Nelsa Curbelo

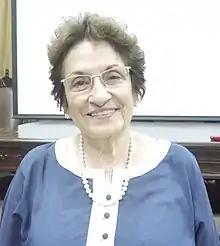
Nelsa Curbelo in 2016

Nelsa Libertad Curbelo Cora (born 1 November 1941) is an Uruguayan human rights activist, artist, and former nun. Though she was born in Uruguay, she was active in Ecuador as an activist for the rights of indigenous peoples. Curbelo was a member of the Mediation Commission with the Confederation of Indigenous Nationalities of Ecuador following the 1990 uprising, witnessed the surrendering of arms by Contra groups to the Sandinista government of Nicaragua, and participated in the peace accord between guerrilla fighters and the government of Guatemala. She is the founder of Ser Paz, a Guayaquil-based organization to help reintegrate former gang members into society. Curbelo has twice been nominated for the Nobel Peace Prize.